Sébastien Frey

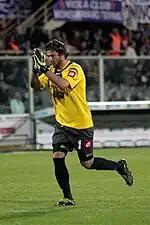
Frey playing for Fiorentina in 2009

Frey joined Fiorentina on loan for the 2005–06 campaign, and signed a permanent deal with the club for €6 million (€5.6M went to Parma) at the end of the year following a glittering season where he formed the backbone of the team along with Cristian Brocchi, Stefano Fiore, and Luca Toni. After a positive first half of the season for him and his team, on 10 January 2006, during a match in the Coppa Italia against Juventus, he received a blow after a conflict with Marcelo Zalayeta.